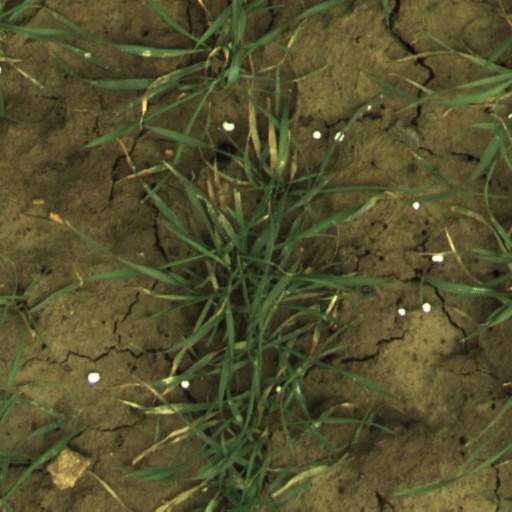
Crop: wheat